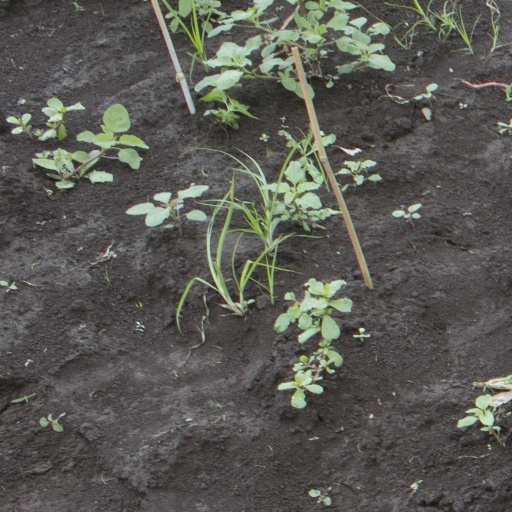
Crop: soybean